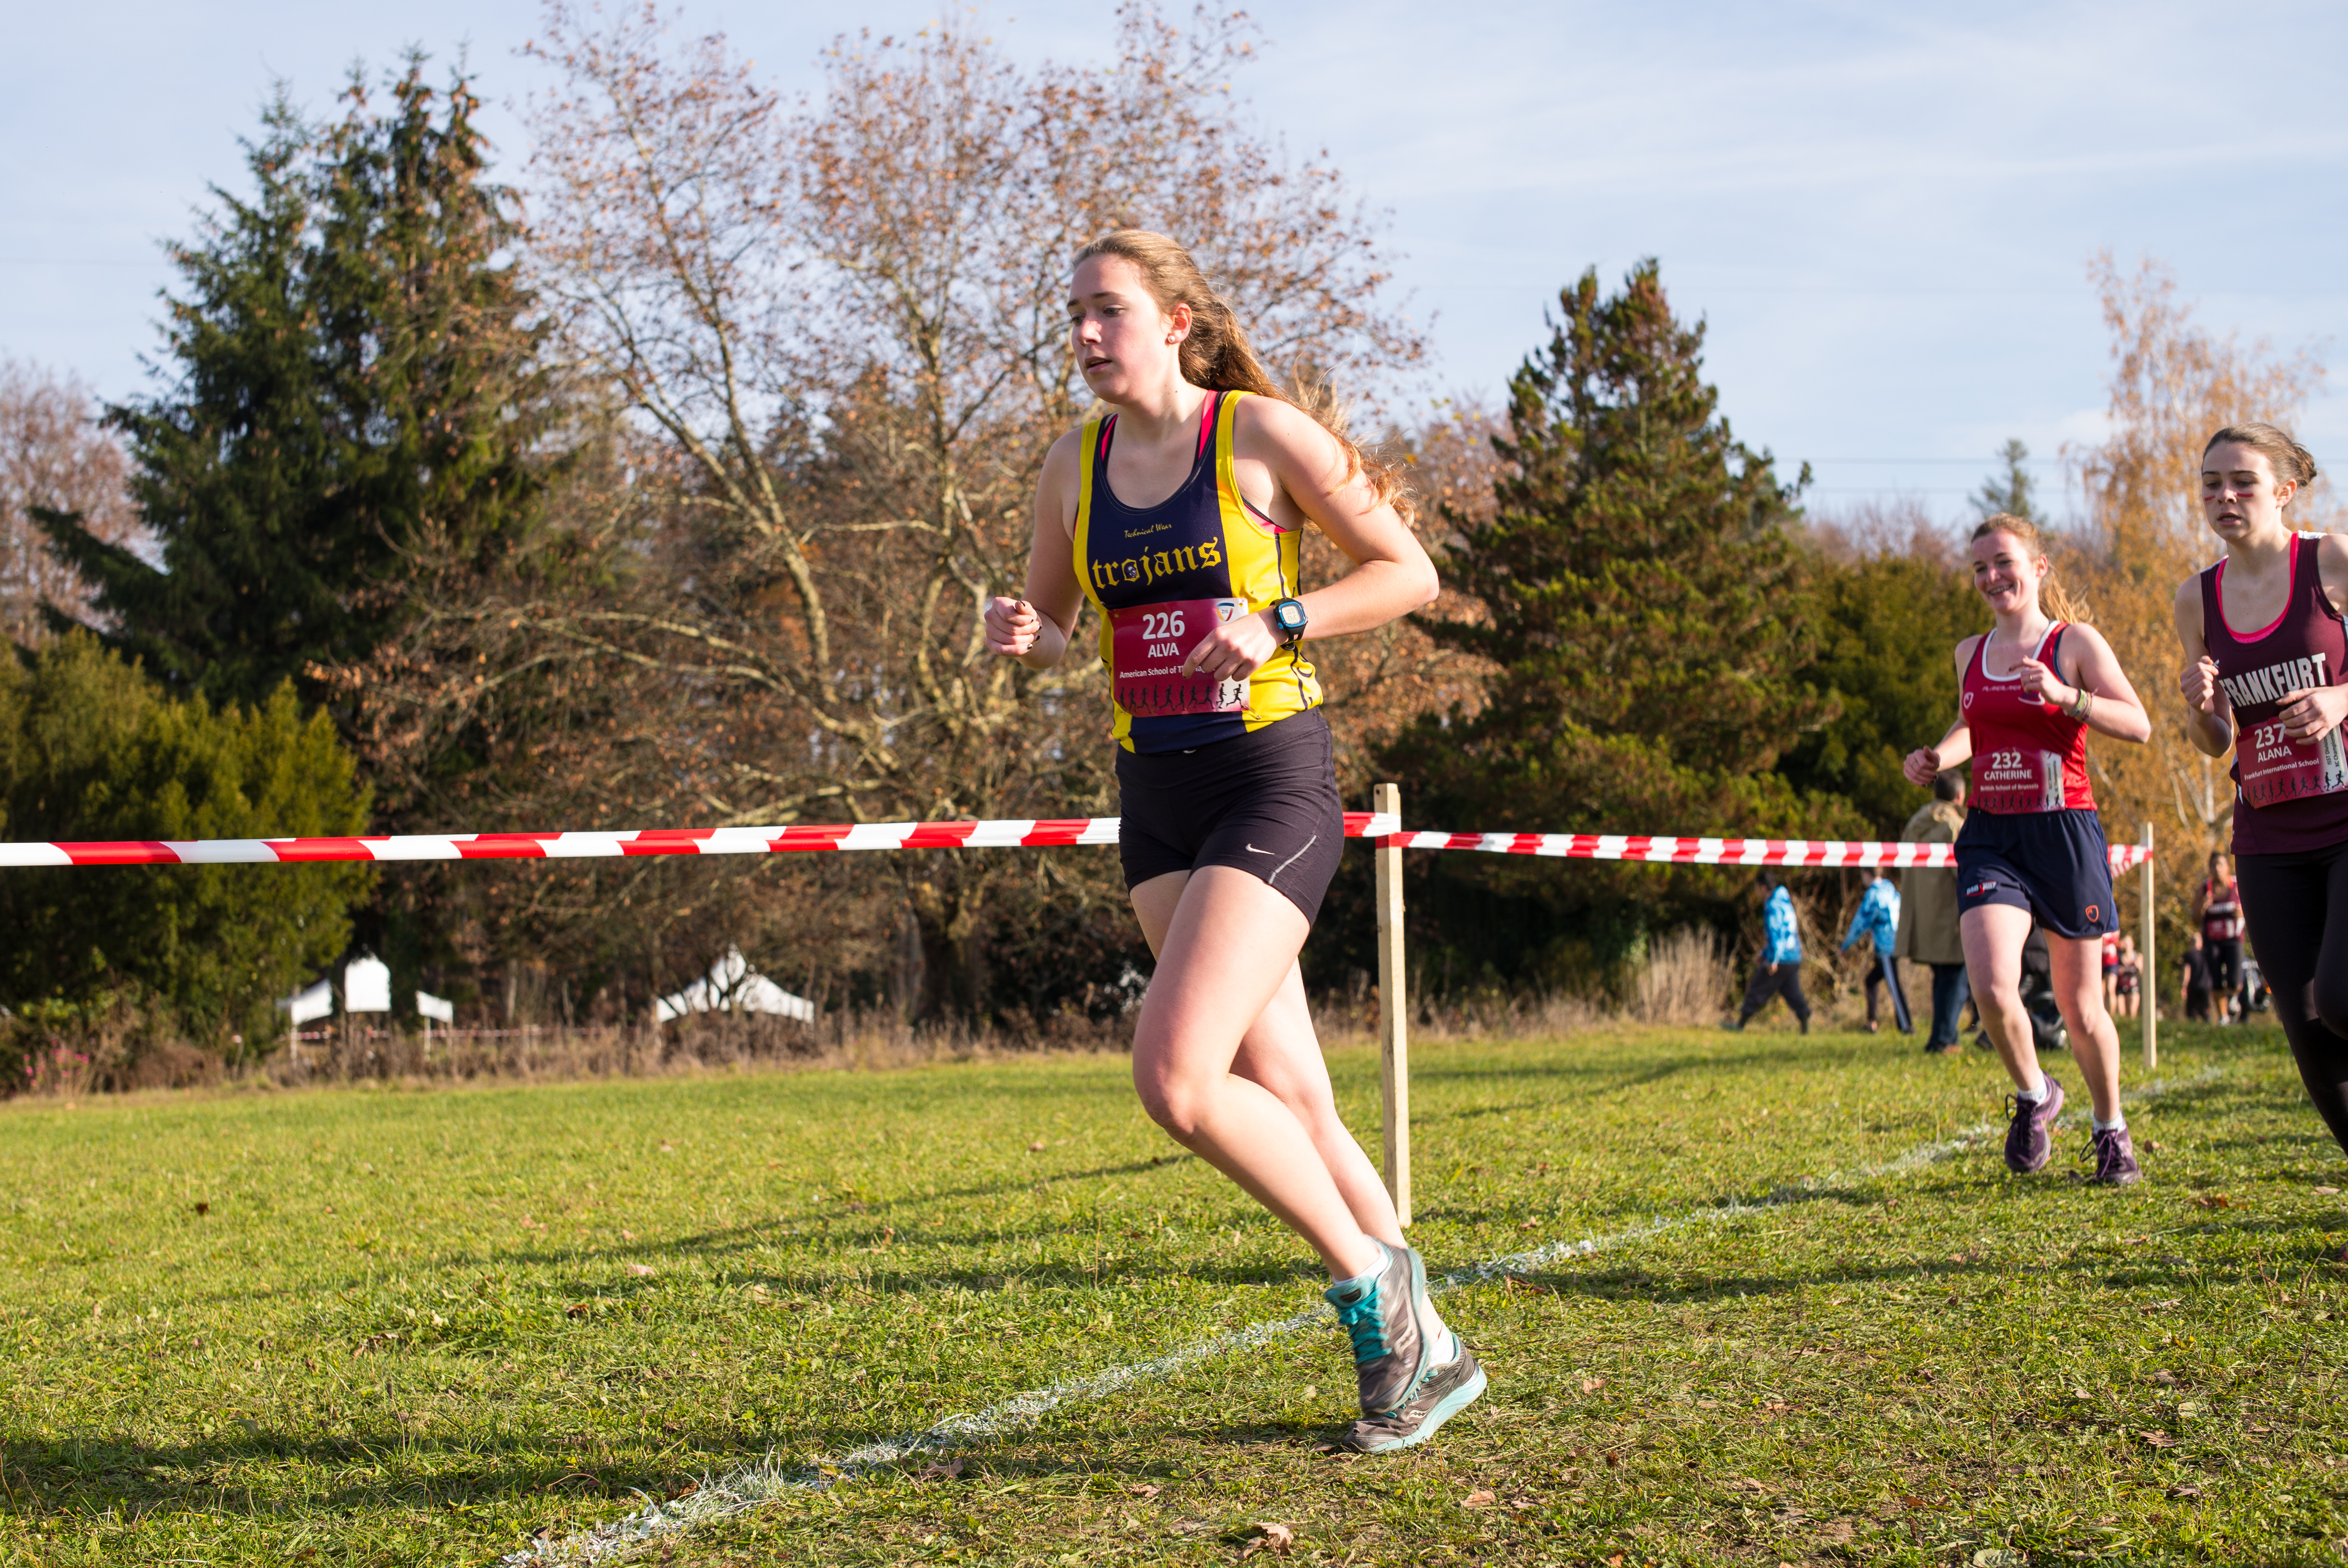
person, trail, running, run, country, recreation, europe, runner, cross, ash, 2015, race, hague, girls, m, american, team, sports, 50, switzerland, school, zurich, runners, endurance, leica, 240, summilux, varsity, athletics, meet, isst, tournament, xc, sprint, physical exercise, outdoor recreation, human action, individual sports, endurance sports, ultramarathon, duathlon, cross country running, cross country cycling